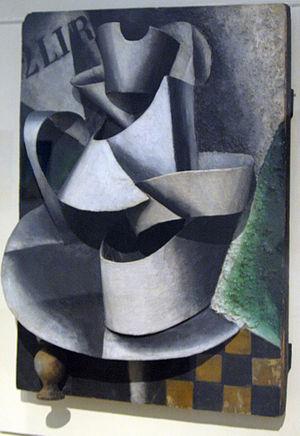
Lioubov Sergueïevna Popova, née à Ivanovskoïe, non loin de Moscou est une styliste et peintre constructiviste, suprématiste et cubo-futuristes russe. Membre de l'avant-garde russe, elle se distingue par ses compositions futuristes et architectoniques, dans le sillage des Malevich, et quelques autres artistes femmes, Natalia Gontcharova, Olga Rozanova, Varvara Stepanova et Alexandra Exter.